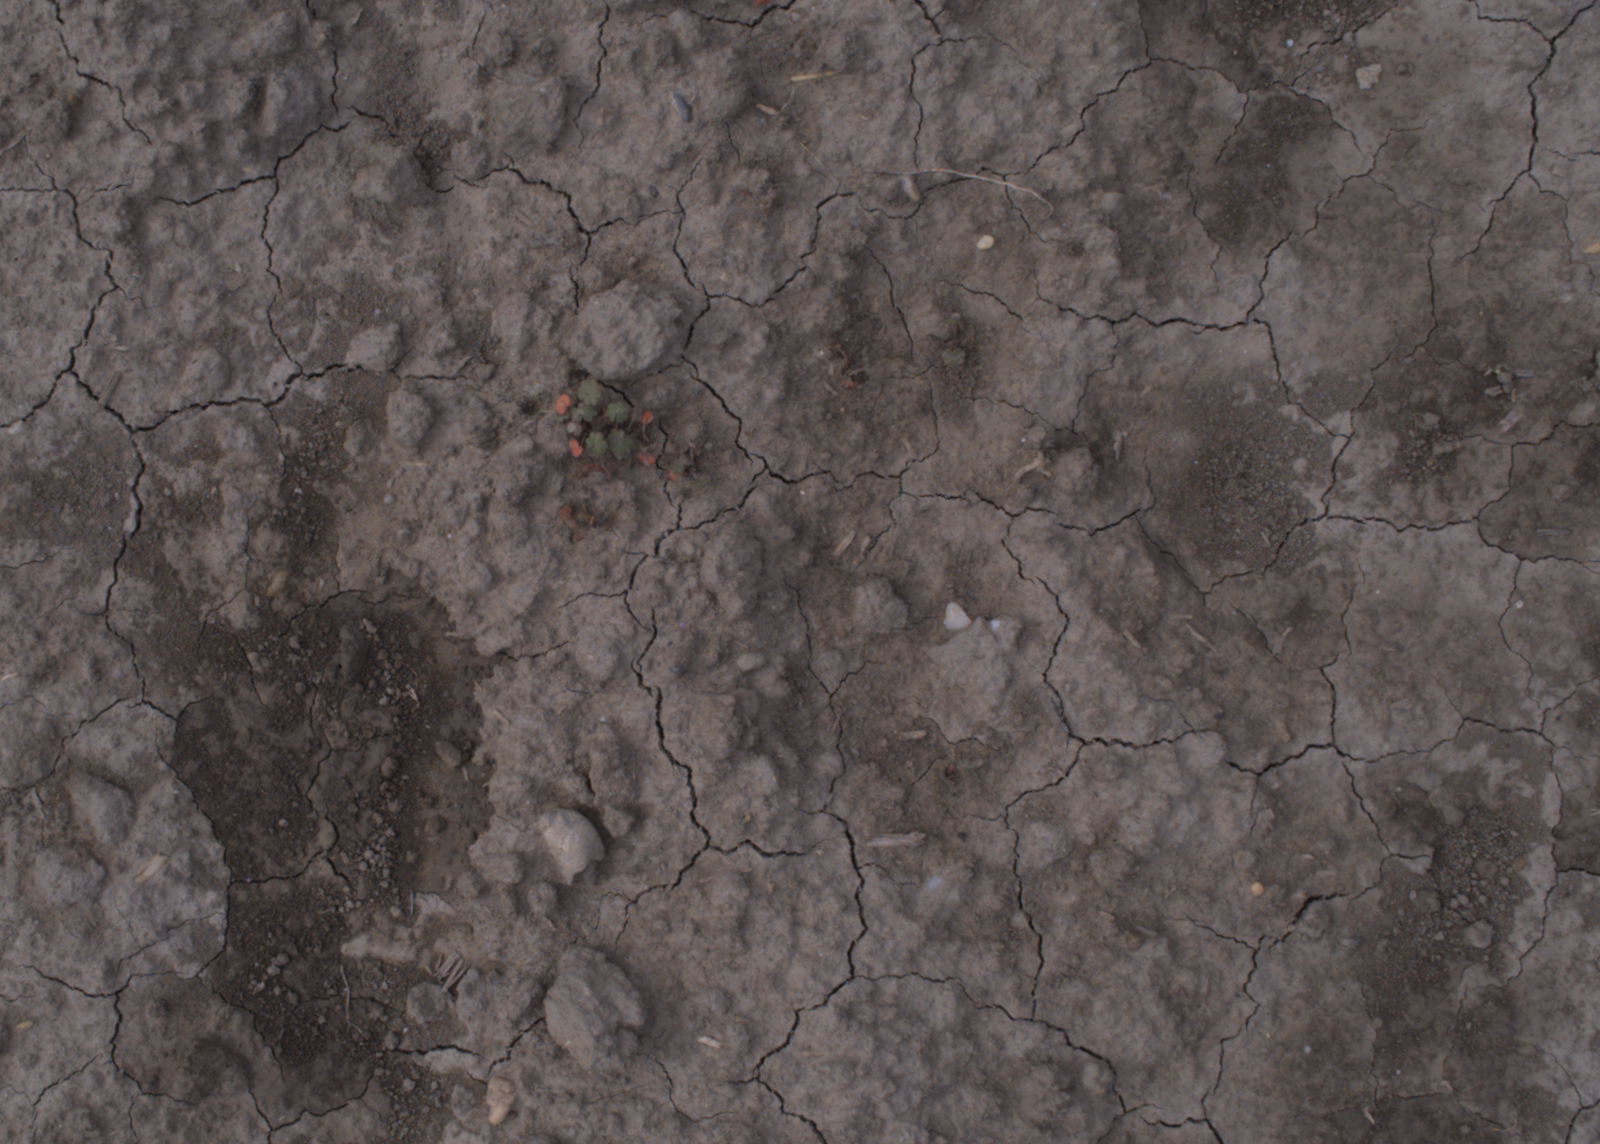
Capture date: 24.08.2020 09:58:24
Weather: mixed
Wind: medium
Seeding date: 21.07.2020
Plant canopy height (mm): 910